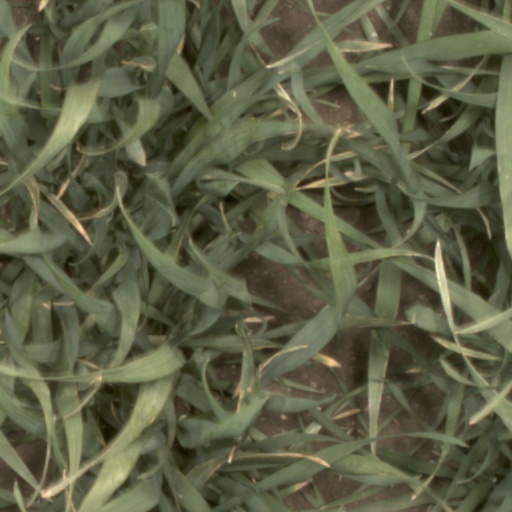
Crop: wheat